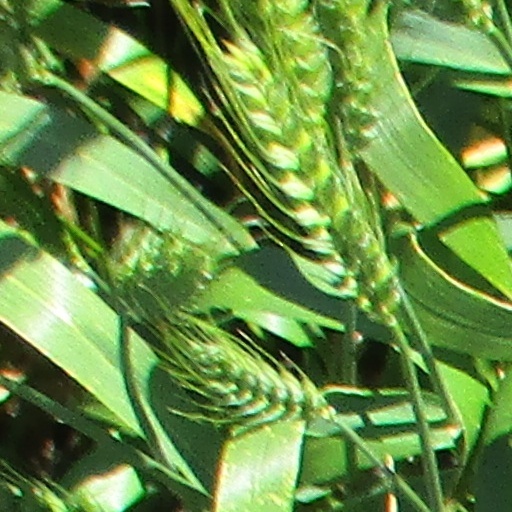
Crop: wheat